Herne Bay

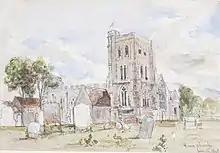
St. Martin's, in an anonymous painting dated 23 June 1842

The advent of overseas travel and changes to holiday trends eventually caused the town's economy to decline after the 1960s; regular flooding of the Plenty Brook prevented redevelopment of the town centre. However, extensive seafront regeneration in the 1990s followed the creation of the Neptune's Arm sea defence jetty. The jetty has created a small harbour used by leisure boats and from where tourists can take sailing yacht trips to a seal-watching site in the Thames estuary. The Victorian gardens on the seafront were then able to be fully restored. The Central Bandstand, built in 1924, was refurbished after years of disrepair and closure to the public. A swimming pool and cinema were added to the town centre in the early 1990s. In 2005, a wind-farm with thirty 2.75 MW wind turbines was built off the coast of Herne Bay and Whitstable, generating a total of 82.5 MW of electricity. The recent upgrades by the Council have helped improve the image of the town and raise its profile. It is hoped this will attract new investment in tourism and business by the private sector, and lead to the regeneration of the town's economy.